Tada Station (Hyōgo)

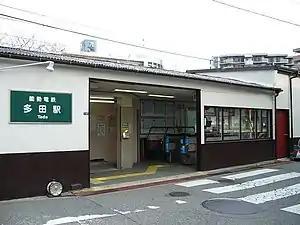
Tada Station, December, 2006

is a passenger railway station located in the city of Kawanishi, Hyōgo Prefecture, Japan. It is operated by the private transportation company Nose Electric Railway.